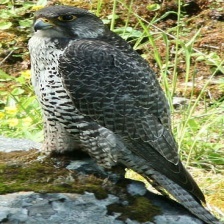
Species: GYRFALCON
Scientific name: FALCO RUSTICOLUS